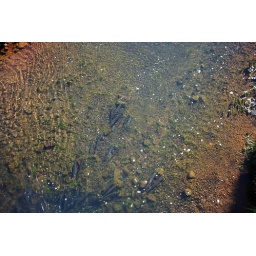
Yoy can see the salmon in the river .....